Spanish imperial eagle

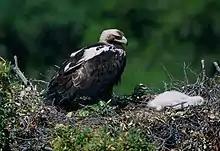
A Iberian imperial eagle on its nest tending to its eaglet.

Nesting habitat is usually dry, mature woodlands, which they utilize for nesting and seclusion, but nests are most often fairly close to shrubby openings and wetland areas where prey is more likely to be concentrated. A shy species toward man, they normally nest only where human disturbance is quite low. Like most raptors, they are highly territorial and tend to maintain a stable home range. Spanish imperial eagles nest from February to April. The nesting pair will construct a nest of as much as across when first built, which will increase in time, especially in mature cork oaks ("Quercus suber") or pine trees. Clutch size is usually two to three eggs, with an incubation period of about 43 days, but on average about 1.23-1.4 fledglings are produced per nest. Nestling mortality is usually due to human disturbance and destruction and nest collapses, secondarily due to predation and siblicide. Fledging is reached at 63–77 days of age but juveniles can linger for an extremely long period, to at least 160 days after fledging.